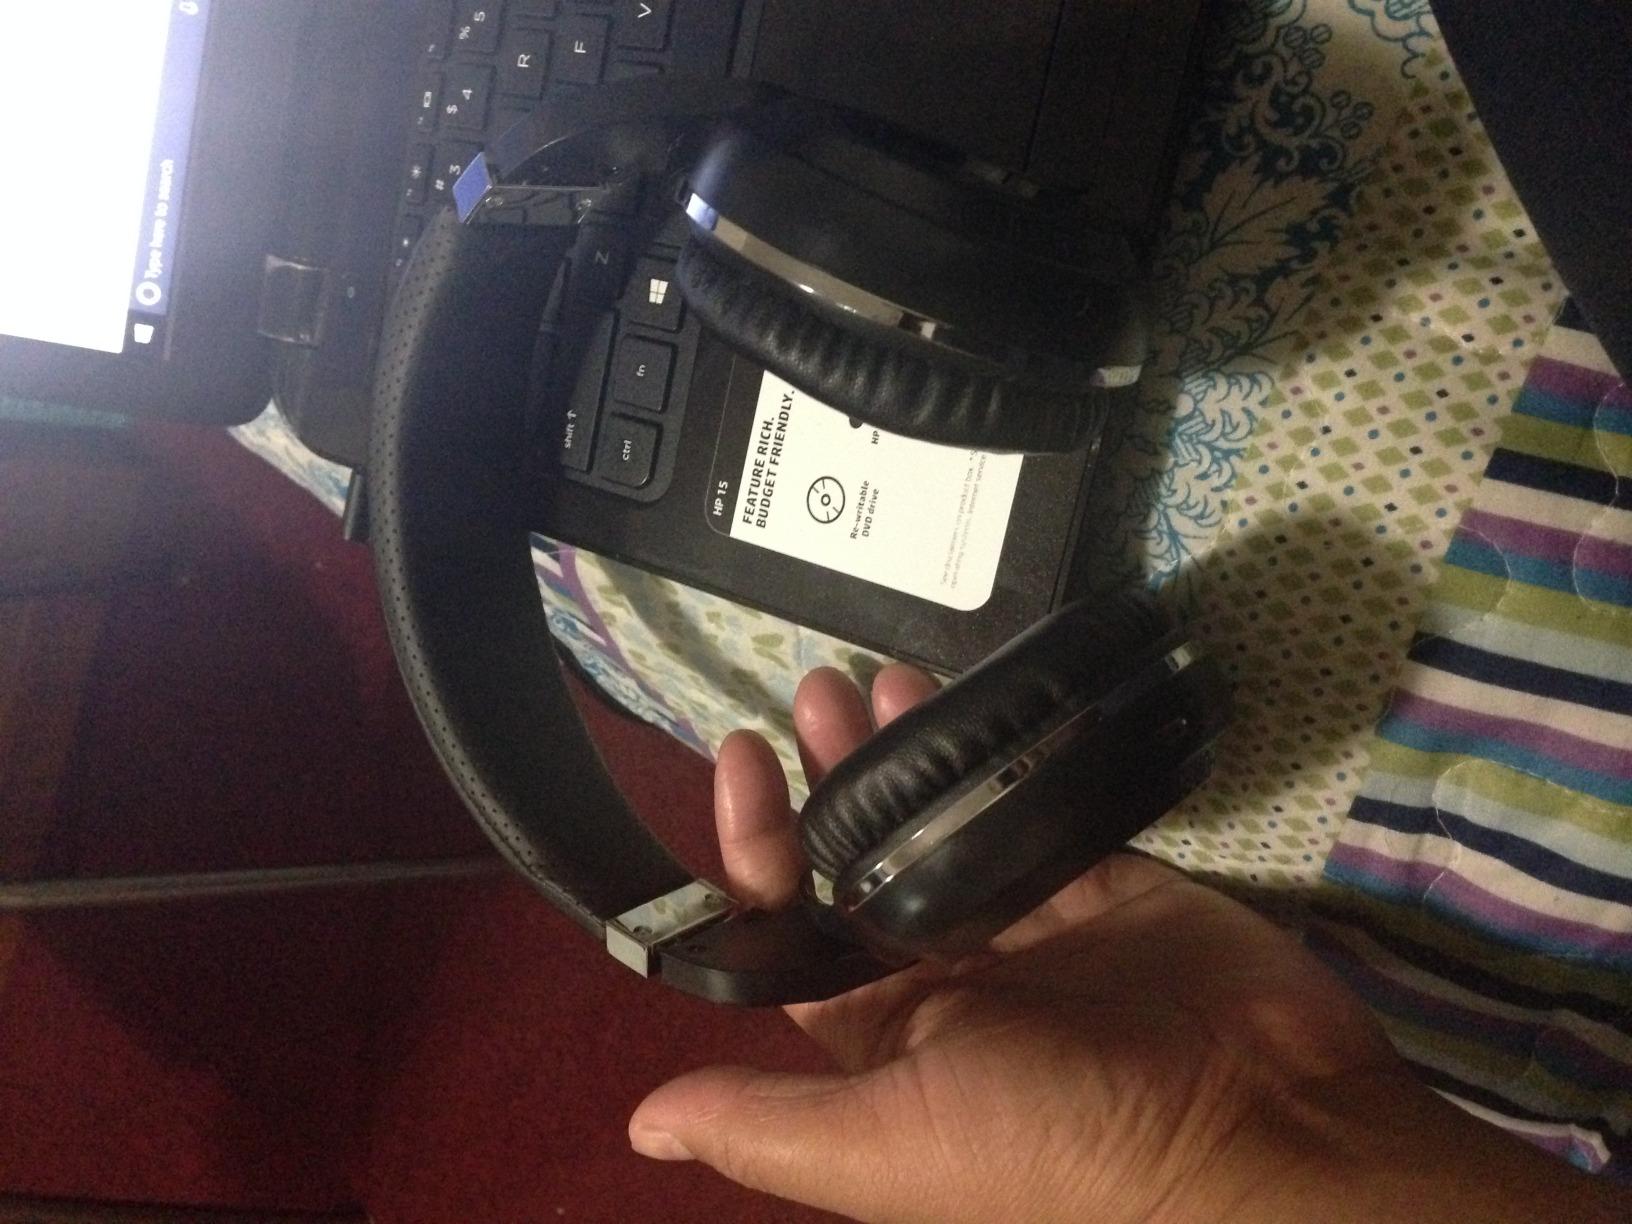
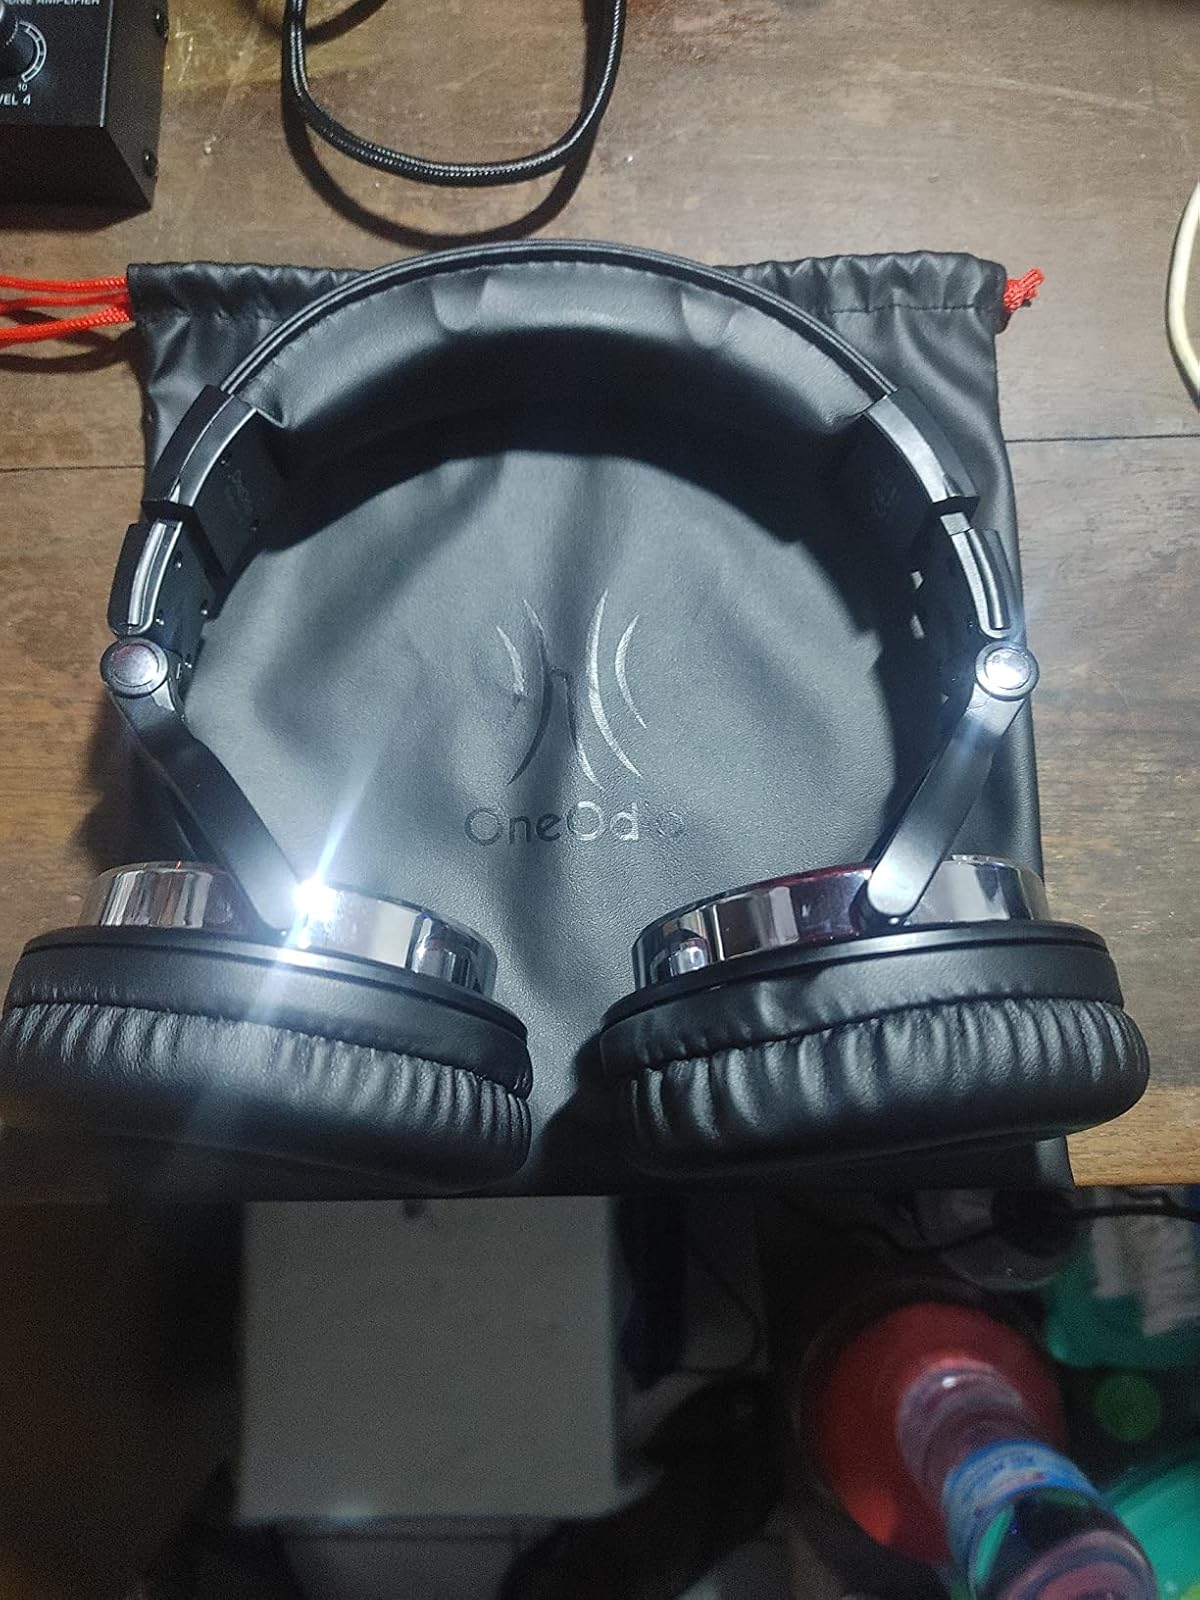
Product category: headphones
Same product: no